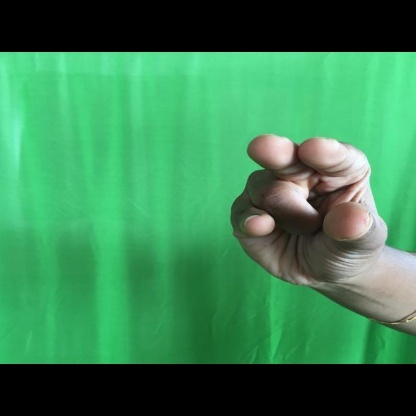
Mudra: Kangulam